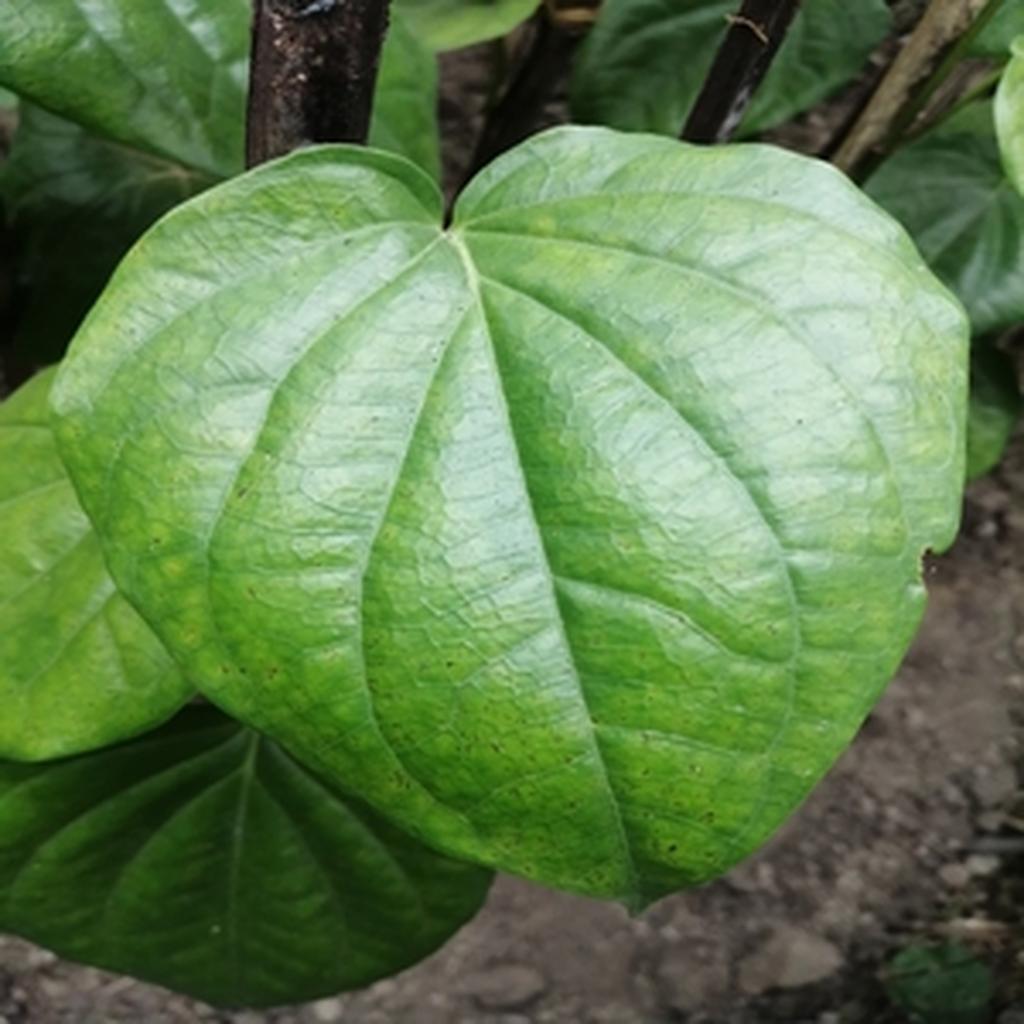
Label: Leaf_Spot